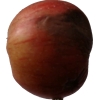
Label: Apple 17